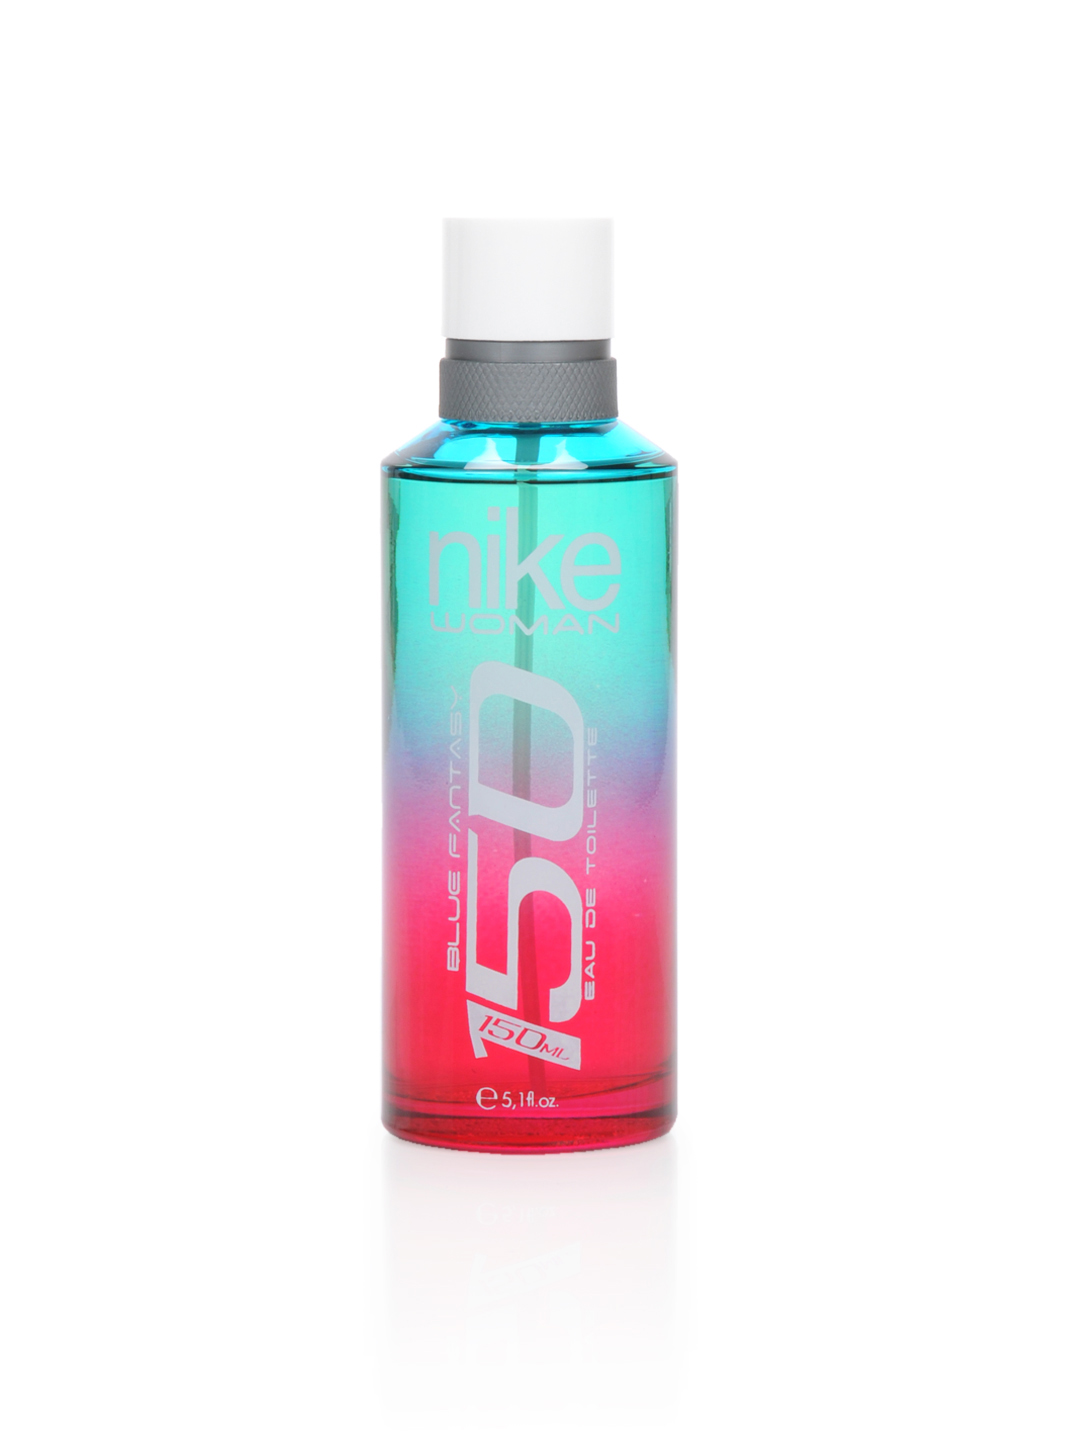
Nike Fragrances Women Fantasy Perfume
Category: Personal Care / Fragrance / Perfume and Body Mist
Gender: Women
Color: White
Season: Spring 2017
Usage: Casual